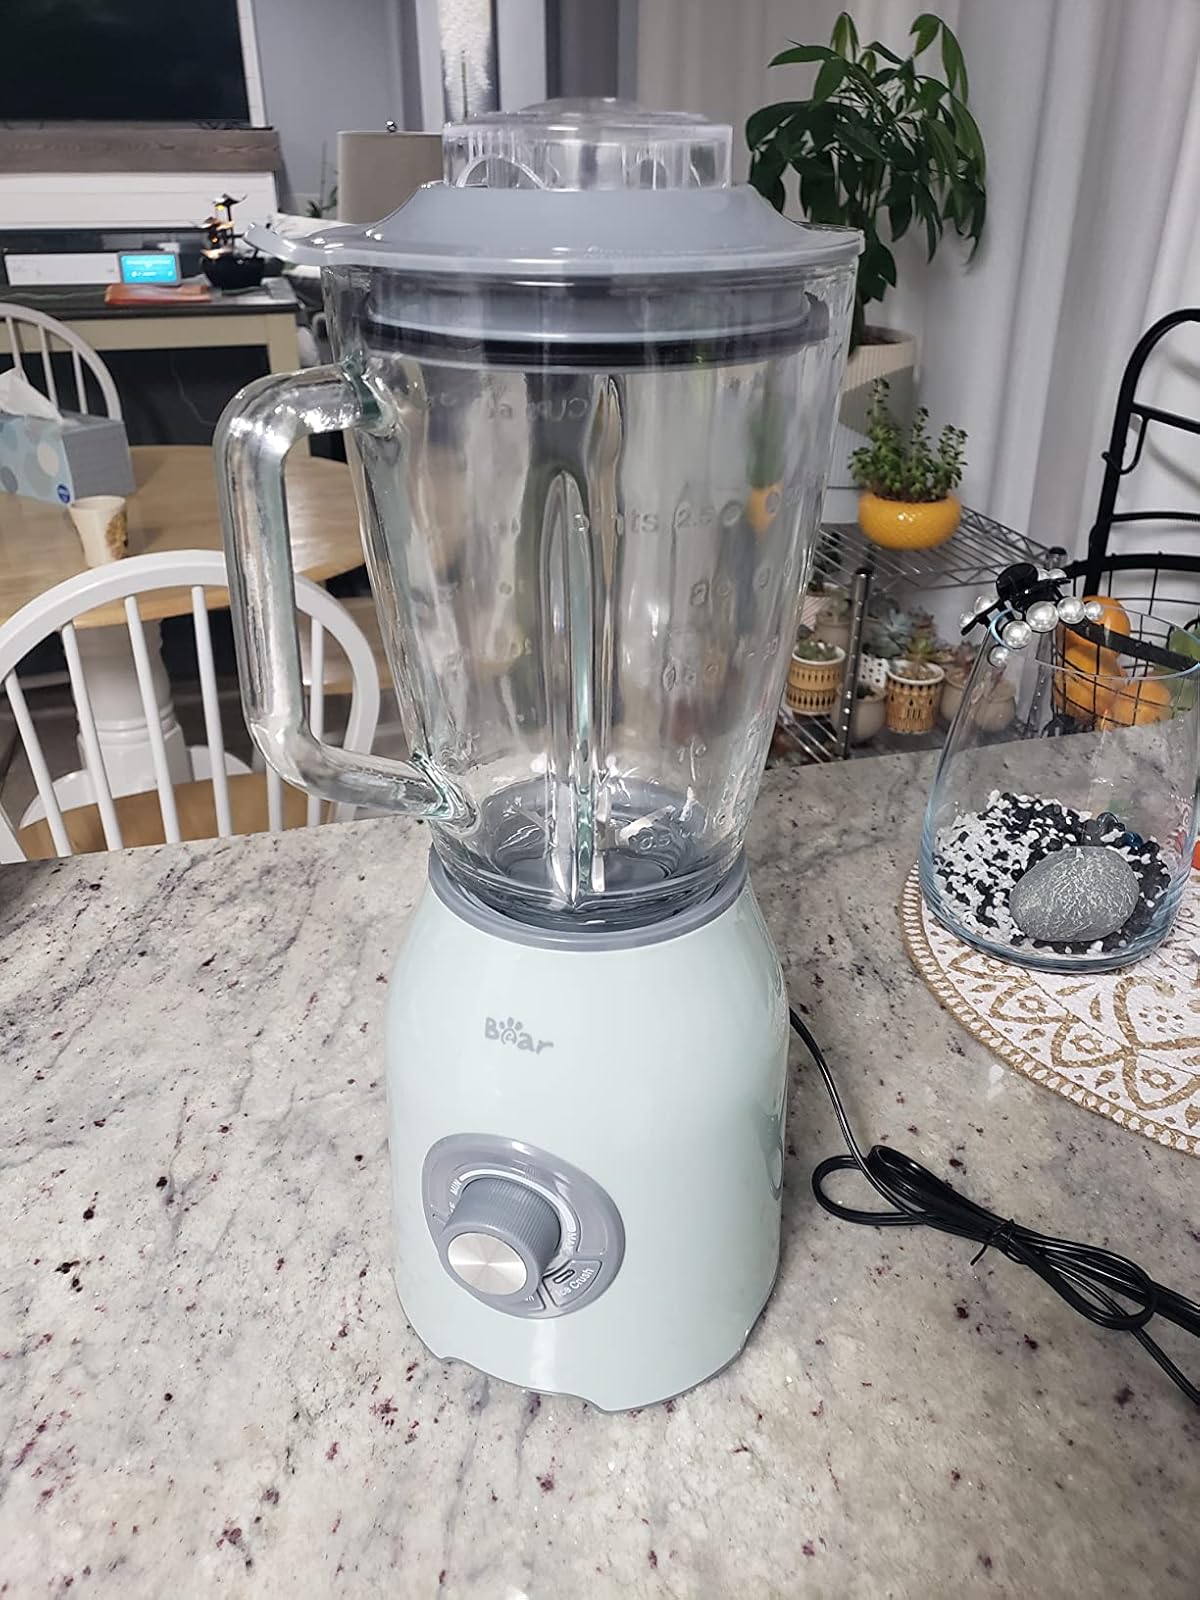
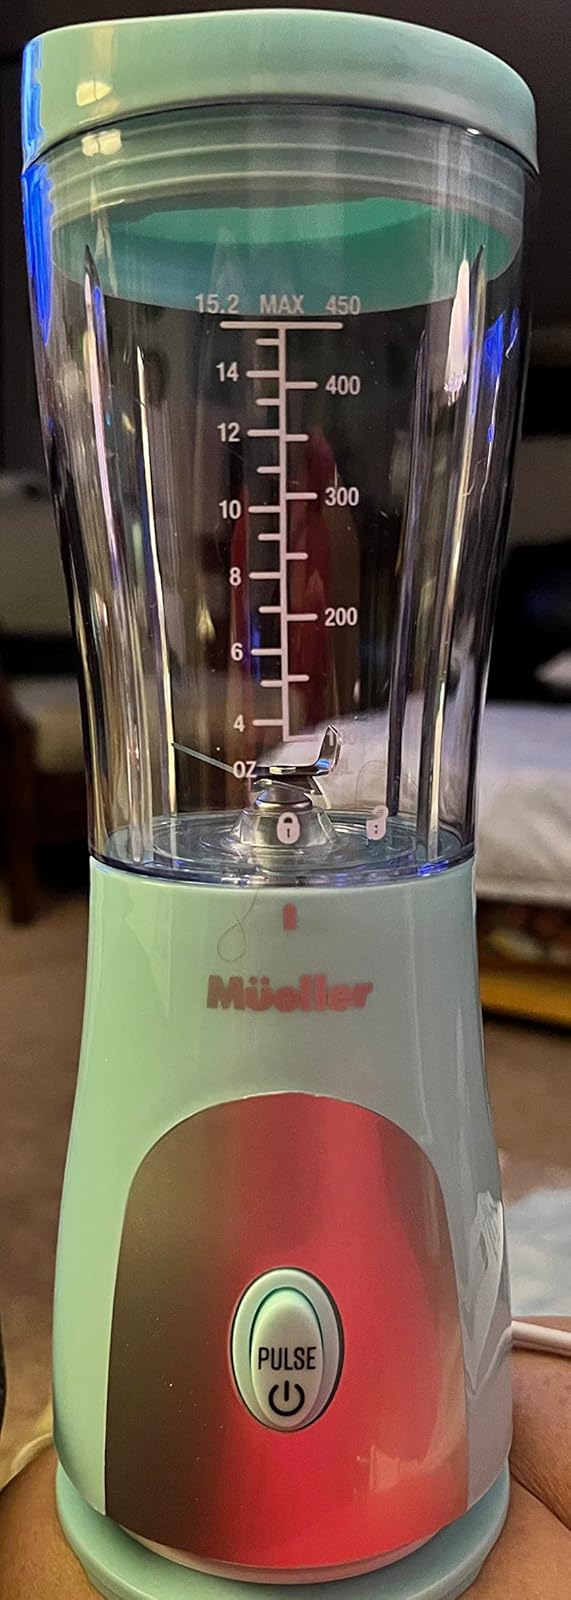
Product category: items_blender
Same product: no